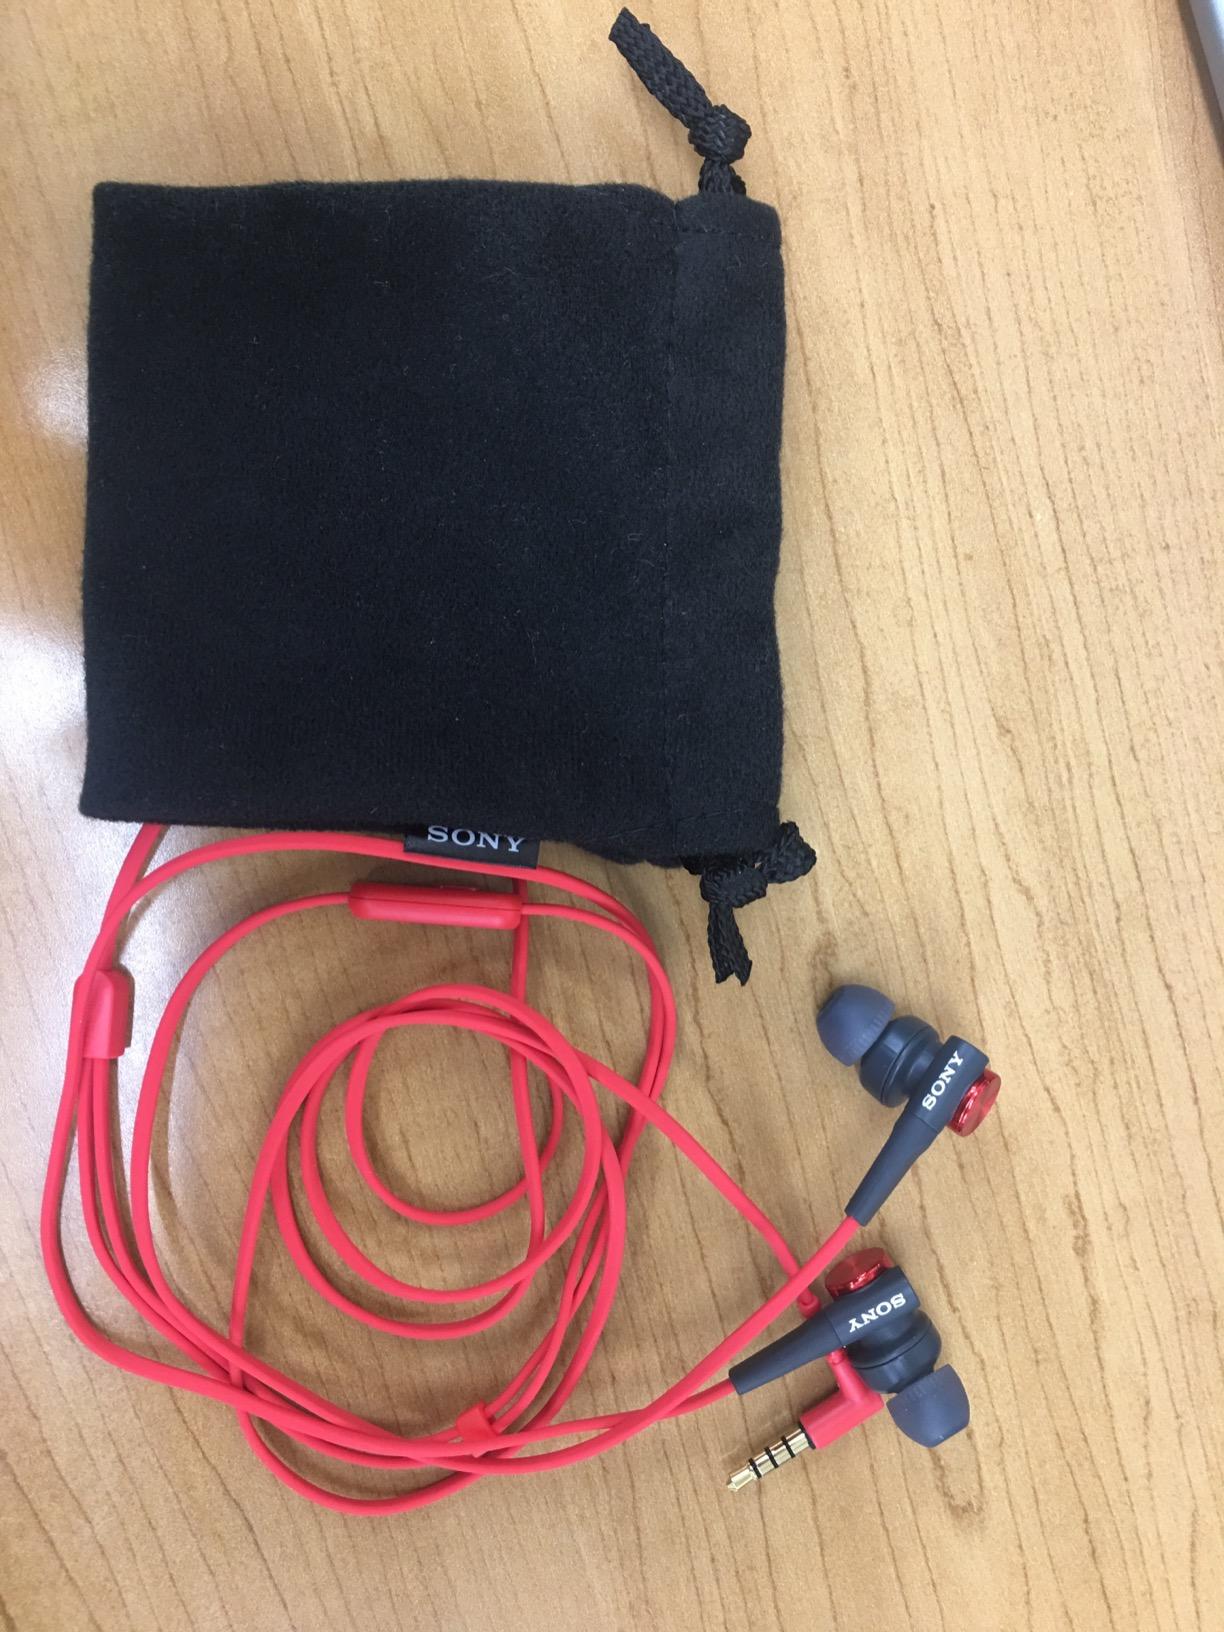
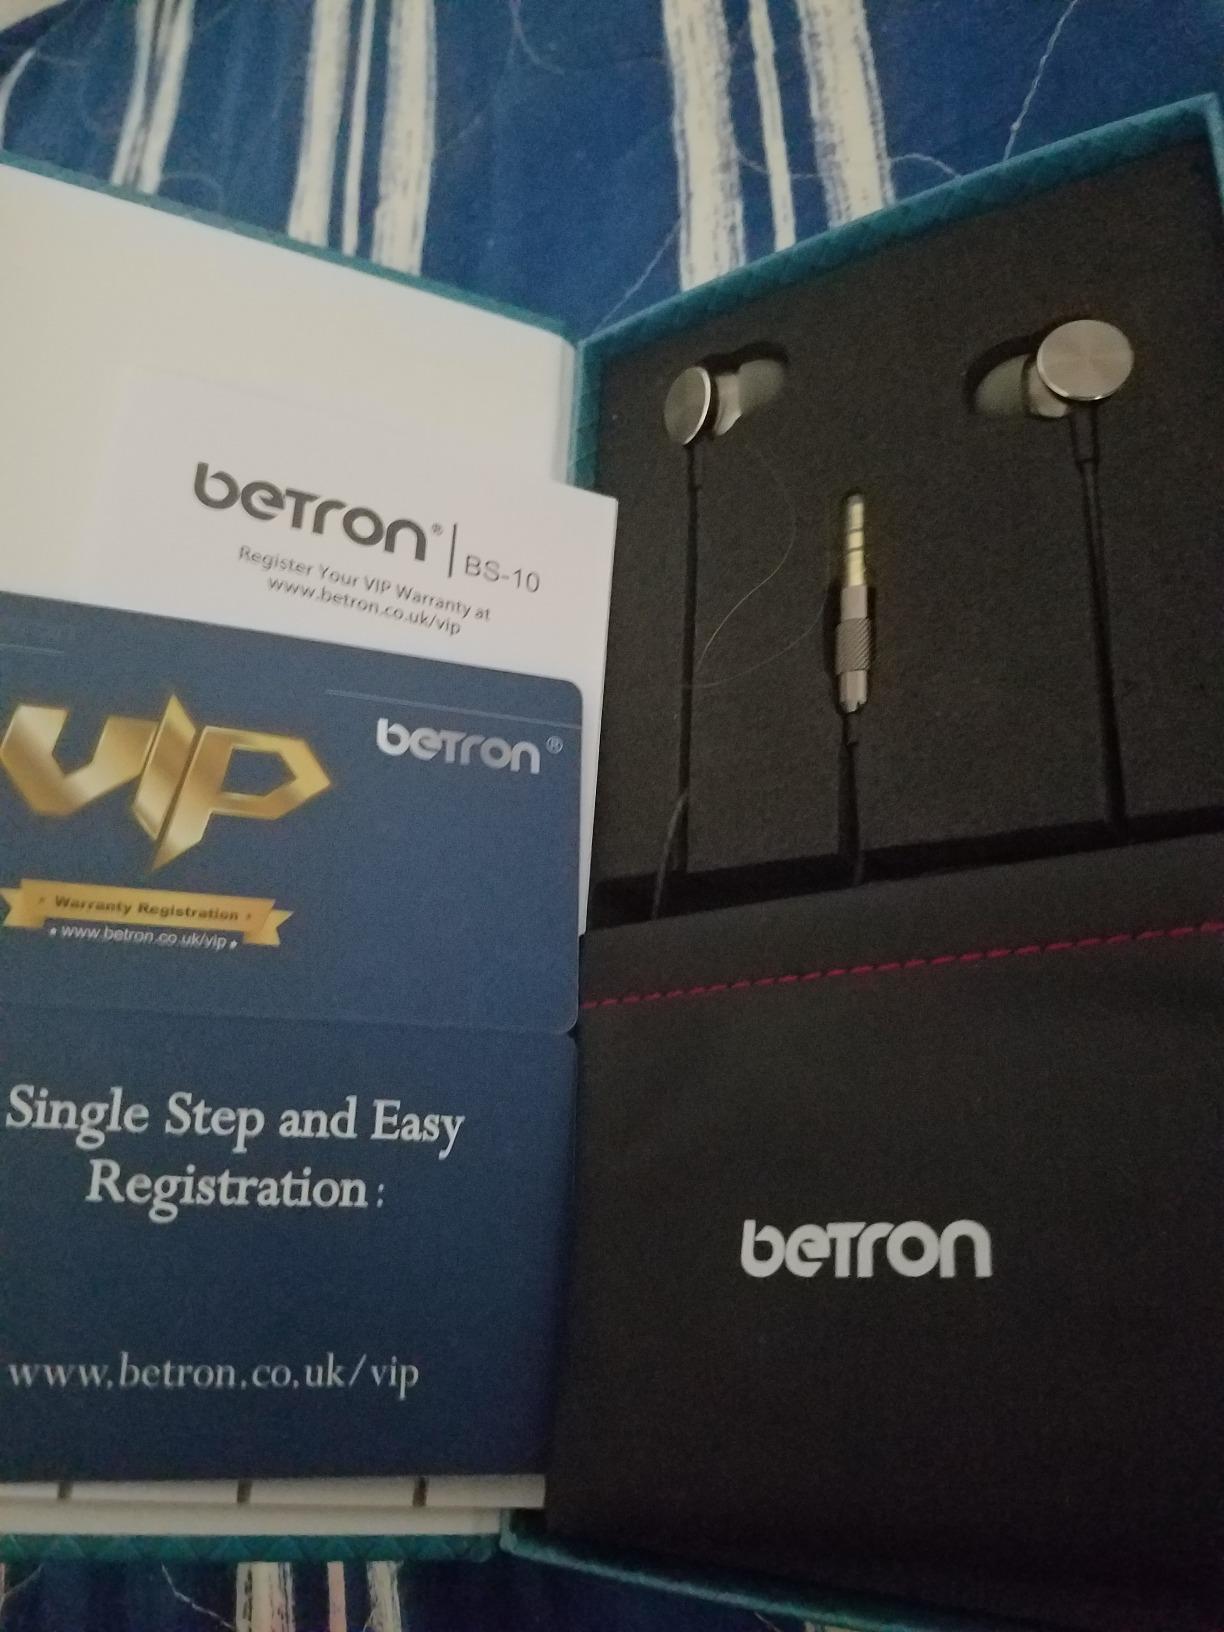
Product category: headphones
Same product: no